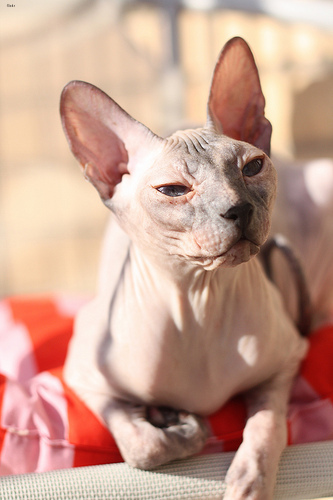
Animal: cat
Breed: sphynx